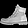
Label: Ankle boot